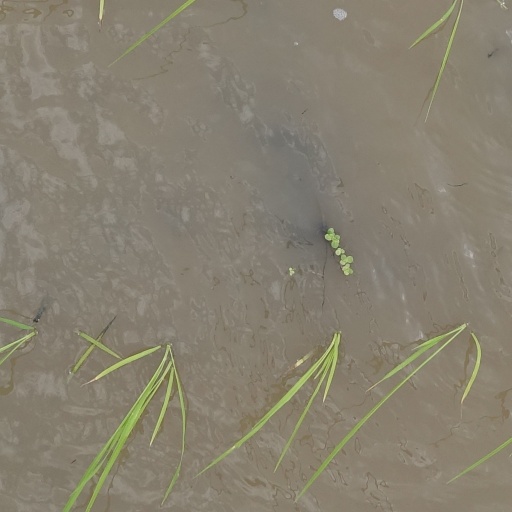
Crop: rice